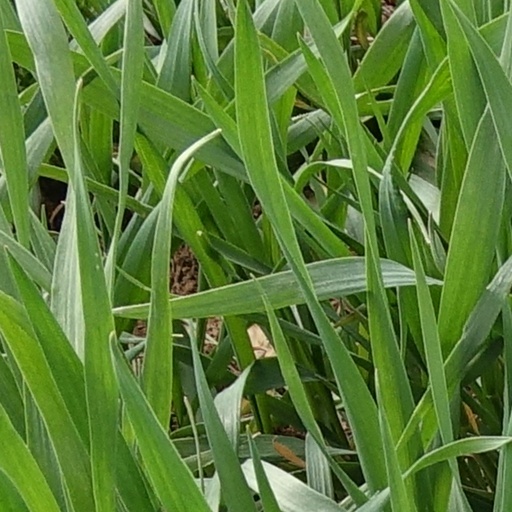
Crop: wheat